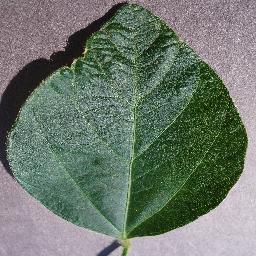
Label: Soybean___healthy